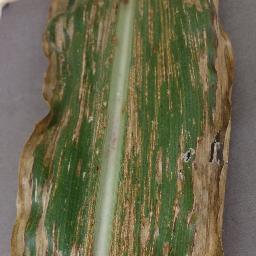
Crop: corn
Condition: (maize)_cercospora_spot_gray_spot